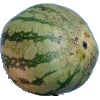
Label: watermelon